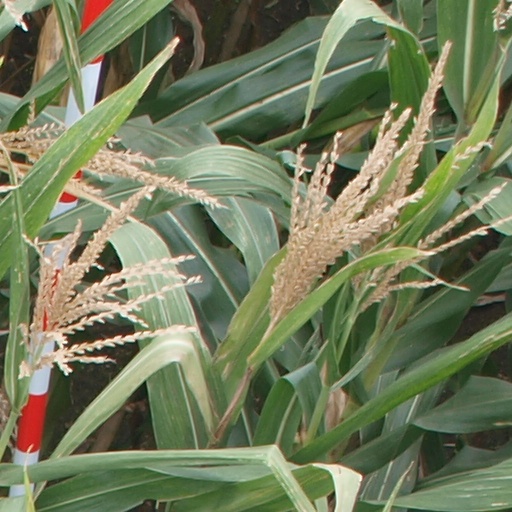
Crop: maize; corn